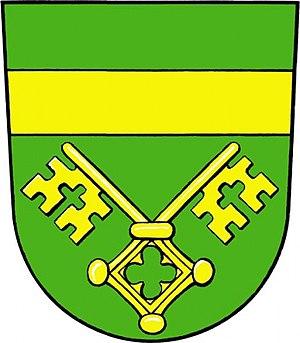
Velká Chyška est une commune du district de Pelhřimov, dans la région de Vysočina, en République tchèque. Sa population s'élevait à 277 habitants en 2019.